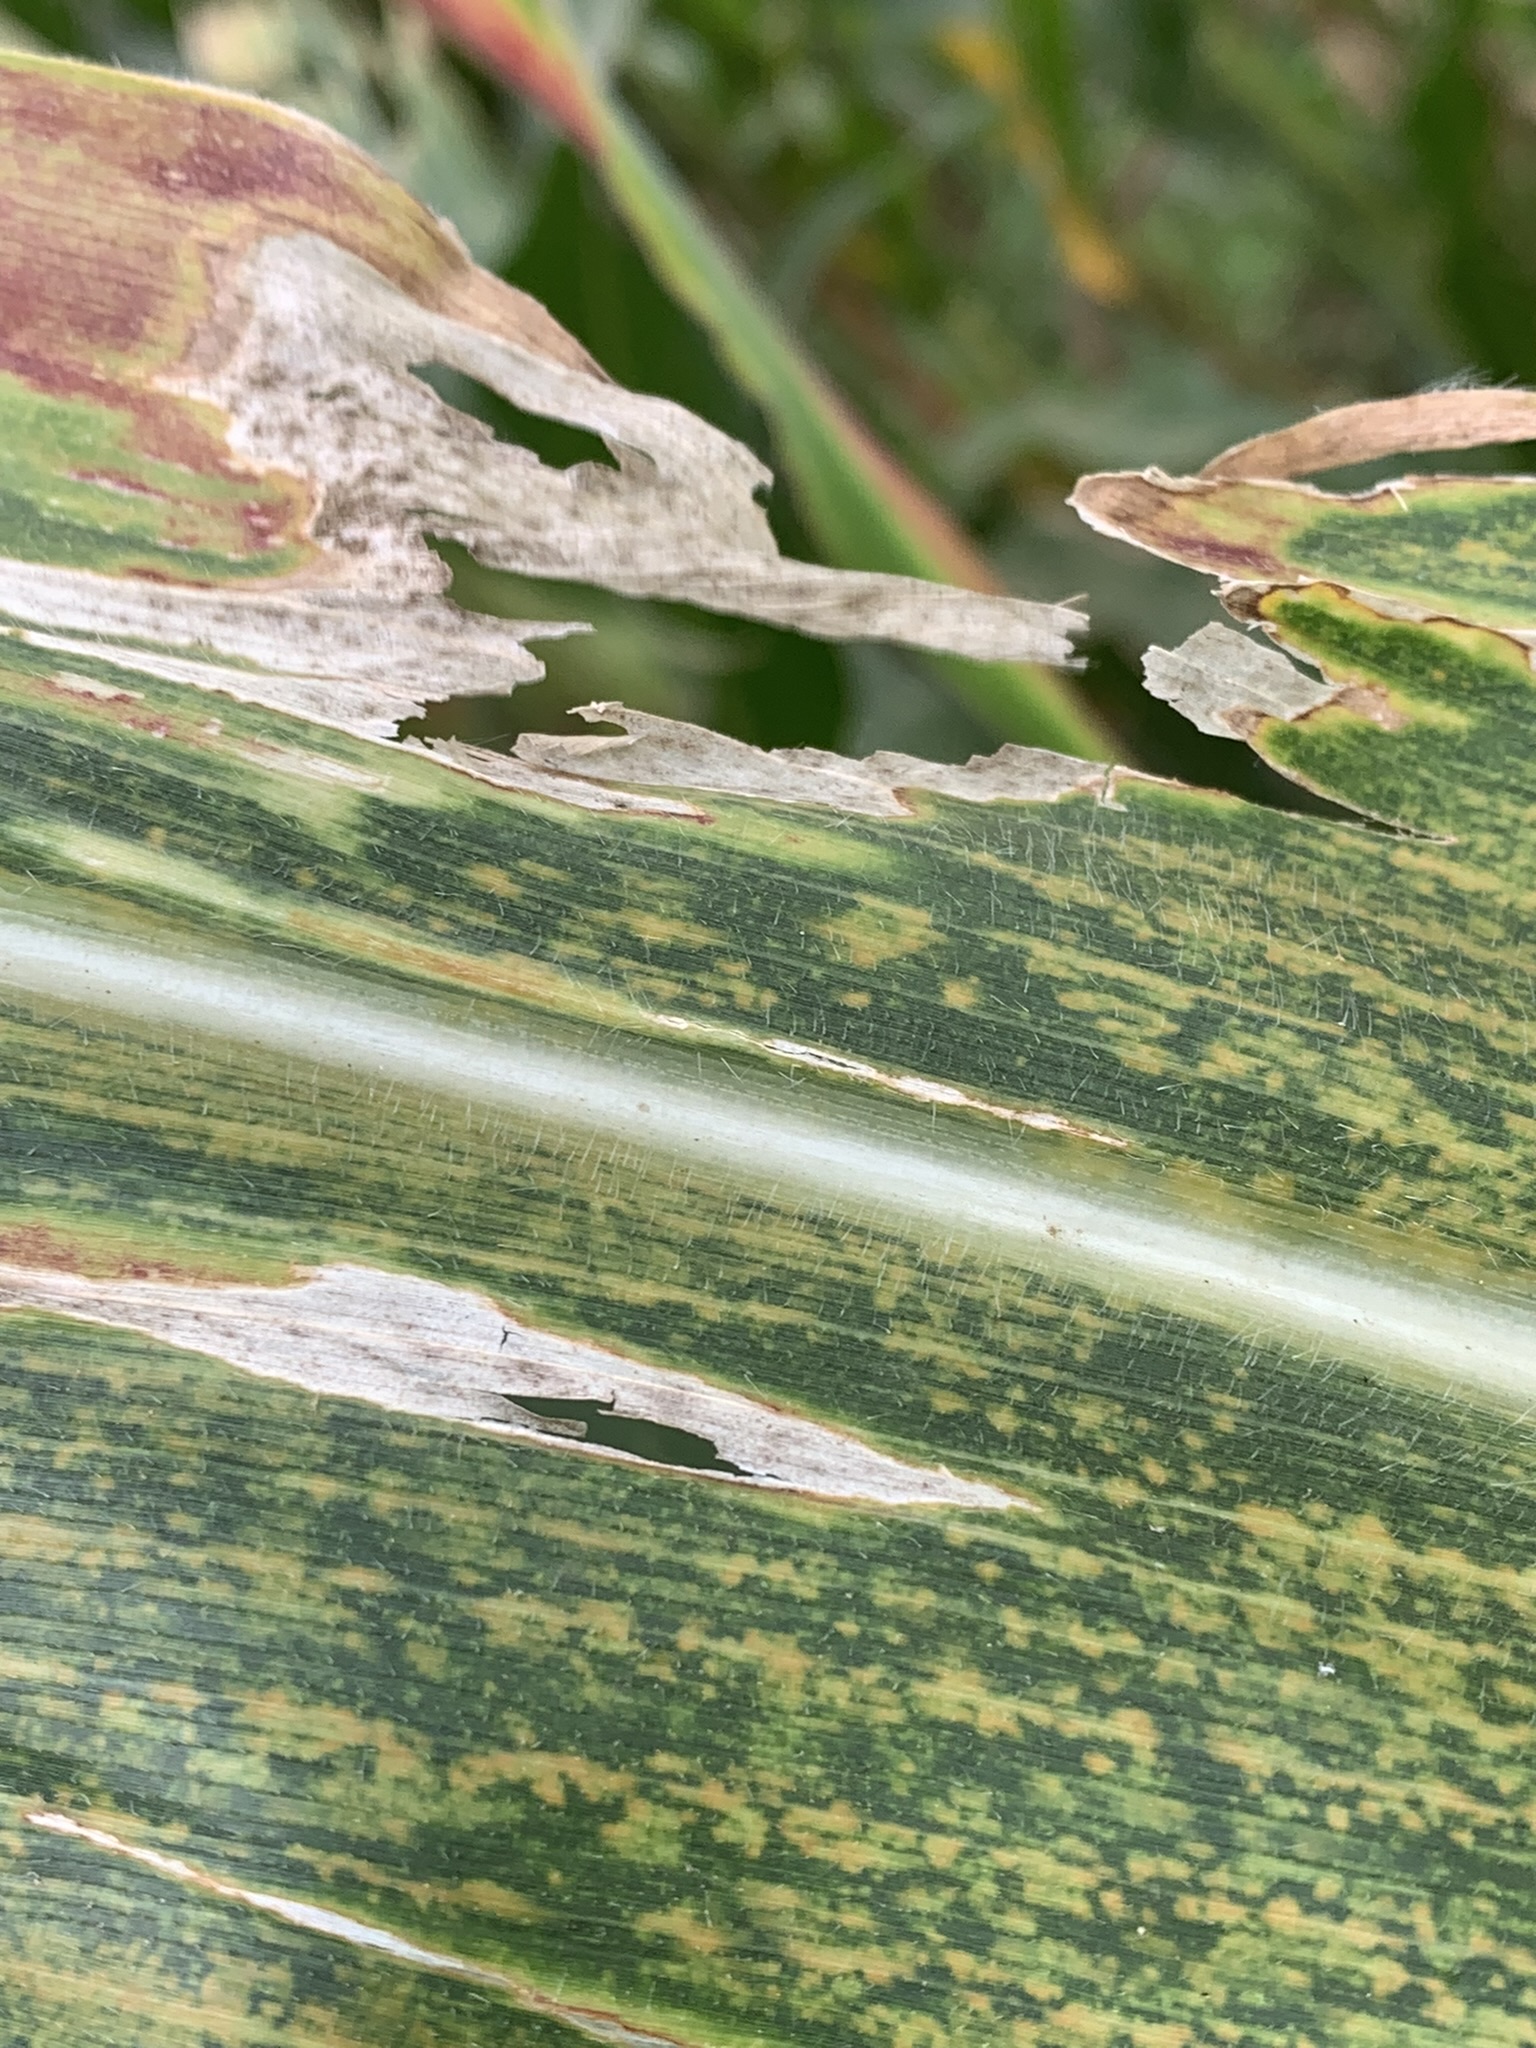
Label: MSV